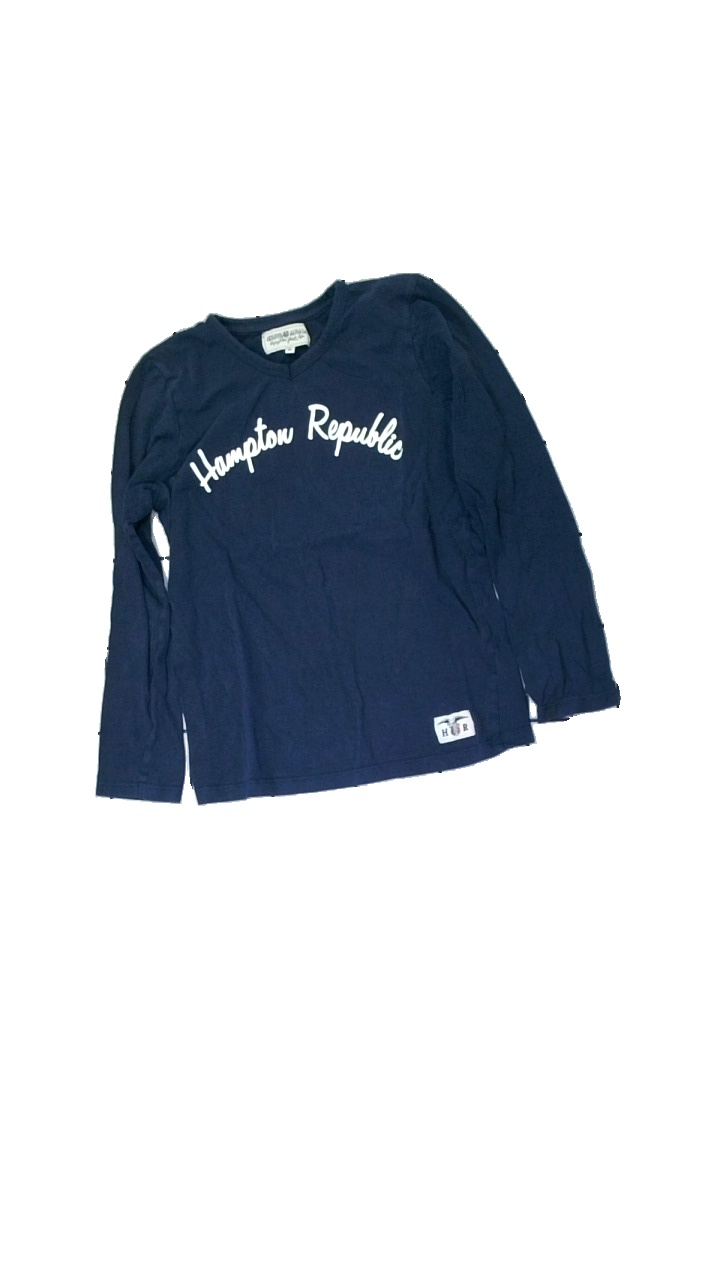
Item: Top (Children)
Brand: Hamton Republic (kappahl)
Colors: Blue, White
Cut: Regular
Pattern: Logo print
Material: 100% cotton
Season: All
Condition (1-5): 2
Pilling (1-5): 2
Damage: extra hål pga lösa trådar
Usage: Export
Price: <50